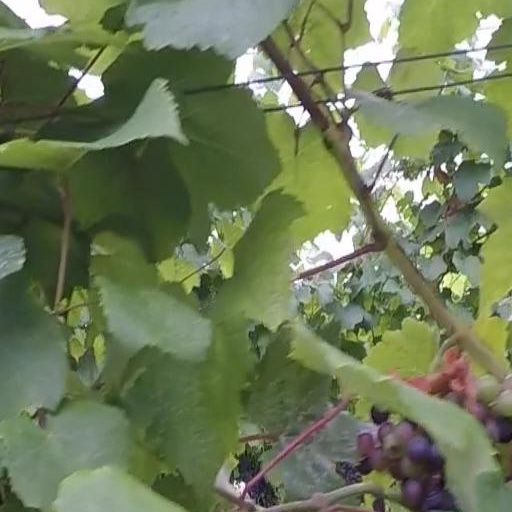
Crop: grape